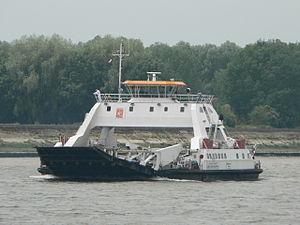
Cette page liste des types de bateaux avec un classement par ordre alphabétique. Dans la mesure du possible, les éléments sont illustrés avec une image représentative. Par ailleurs, les bateaux n'ayant pas encore d'article sur l'encyclopédie sont décrits succinctement. Les navires individuels sont classés dans la catégorie Nom de bateau.
Les bacs de Seine désignent les bateaux chargés d'effectuer un service public de traversée de la Seine entre Rouen et Le Havre. Depuis des siècles, le franchissement du fleuve a toujours été d'une importance cruciale dans les relations entre les deux rives de la Basse Seine.